Discovery and development of angiotensin receptor blockers

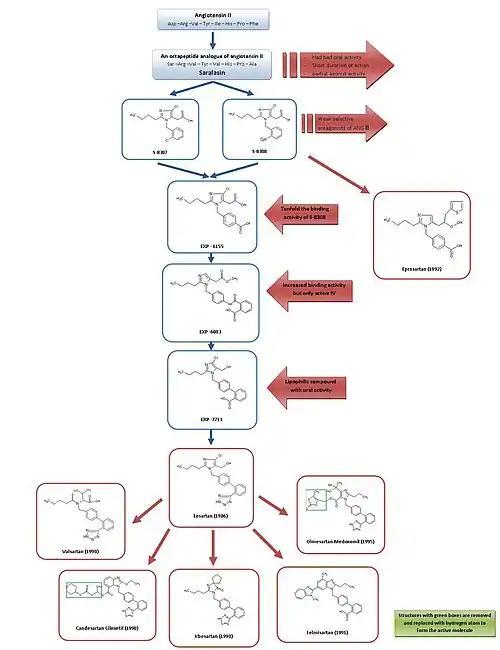
Fig 3. Drug development of ARB

Because of saralasin, the first Ang II antagonist, and the development of the first ACE inhibitor captopril, it was generally acknowledged that Ang II receptor antagonists might be promising as effective antihypertensive agents.